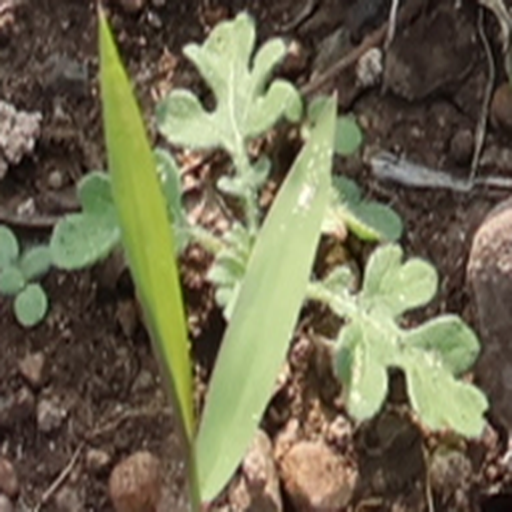
Weed species: Gajar_gavat_(Parthenium hysterophorus)